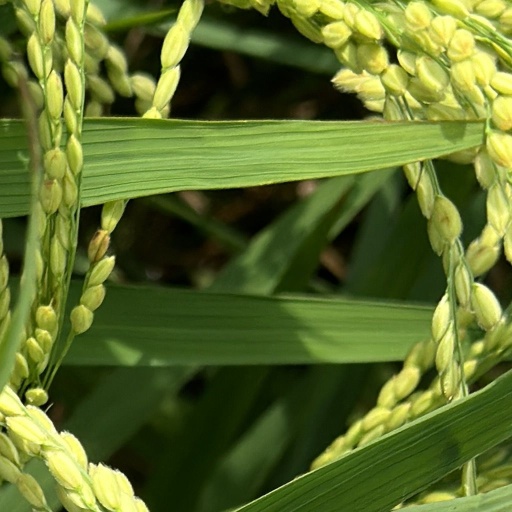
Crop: rice